Nabeel Rajab

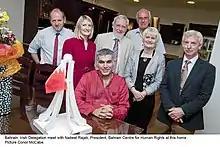
Irish Delegation meet with Nabeel Rajab at his home on 14 July.

In incidents on 18 April, 21 May and 15 December, tear gas grenades were fired at Rajab's house in the village of Bani Jamra by unknown assailants. In the first incident, HRW identified the grenades thrown into the Rajab family's compound as US-manufactured munitions to which only Bahrain's security forces would have had access. Tear gas penetrated into the adjacent home of Rajab's 78-year-old mother who suffers from respiratory disease, causing her great distress. On 21 May, four gas grenades were fired at the house. This time, according to Rajab, the grenades were smaller than those used in the mid-April assault and there were no marks identifying the manufacturer.